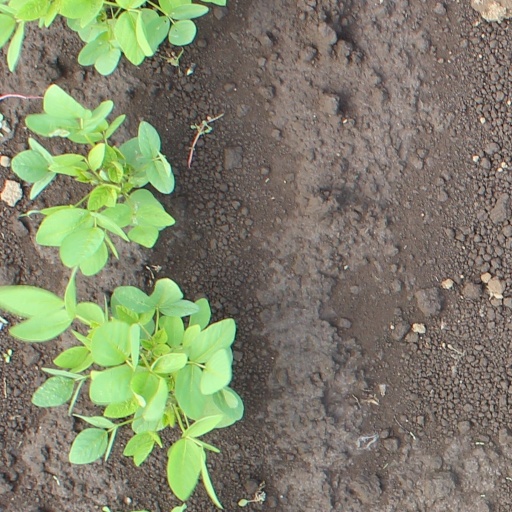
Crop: soybean